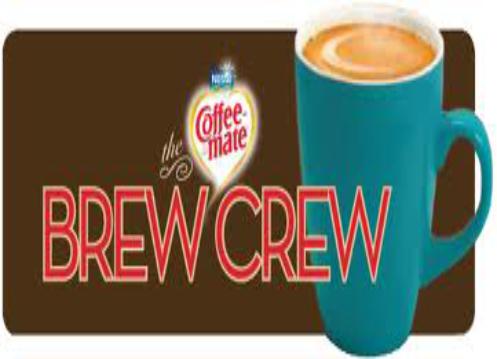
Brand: Coffee-Mate
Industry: Food